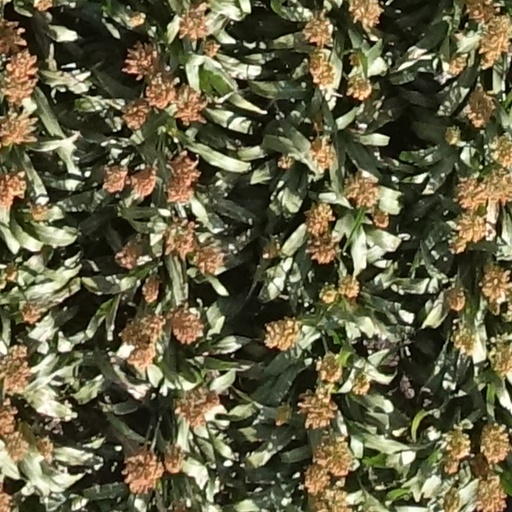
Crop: sorghum